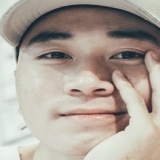
ca sĩ Karik